Bill Ballance

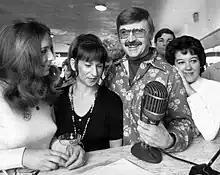
Ballance broadcasting his "Feminine Forum" radio show, 1972.

Willis Bennett Ballance (October 27, 1918 – September 23, 2004) was an American radio talk show host.